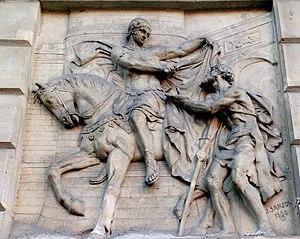
Palais de Justice d'Amiens, La Charité de saint Martin
Cet article recense les œuvres d'art à Amiens, en France.
Samarobriva est le nom de la ville d'Amiens à l'époque gallo-romaine. À la suite des destructions de la Seconde Guerre mondiale, des fouilles archéologiques furent entreprises dans le centre ville et de nombreux vestiges de la ville romaine furent mis au jour avant de procéder à la reconstruction de la ville. Samarobriva est, de ce fait, l'une des cités antiques les mieux connues de la Gaule belgique.
La Charité de saint Martin est le nom par lequel on désigne un épisode célèbre de la vie de Martin de Tours durant lequel, alors qu'il était légionnaire de l'armée romaine, il partagea son manteau avec un mendiant aux portes d'Ambianorum. Cet épisode a inspiré de nombreux artistes qui l'ont illustré de multiples façons.